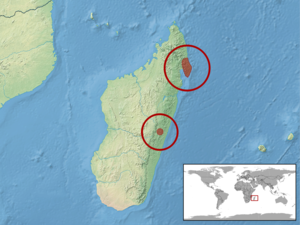
Paracontias holomelas est une espèce de sauriens de la famille des Scincidae.